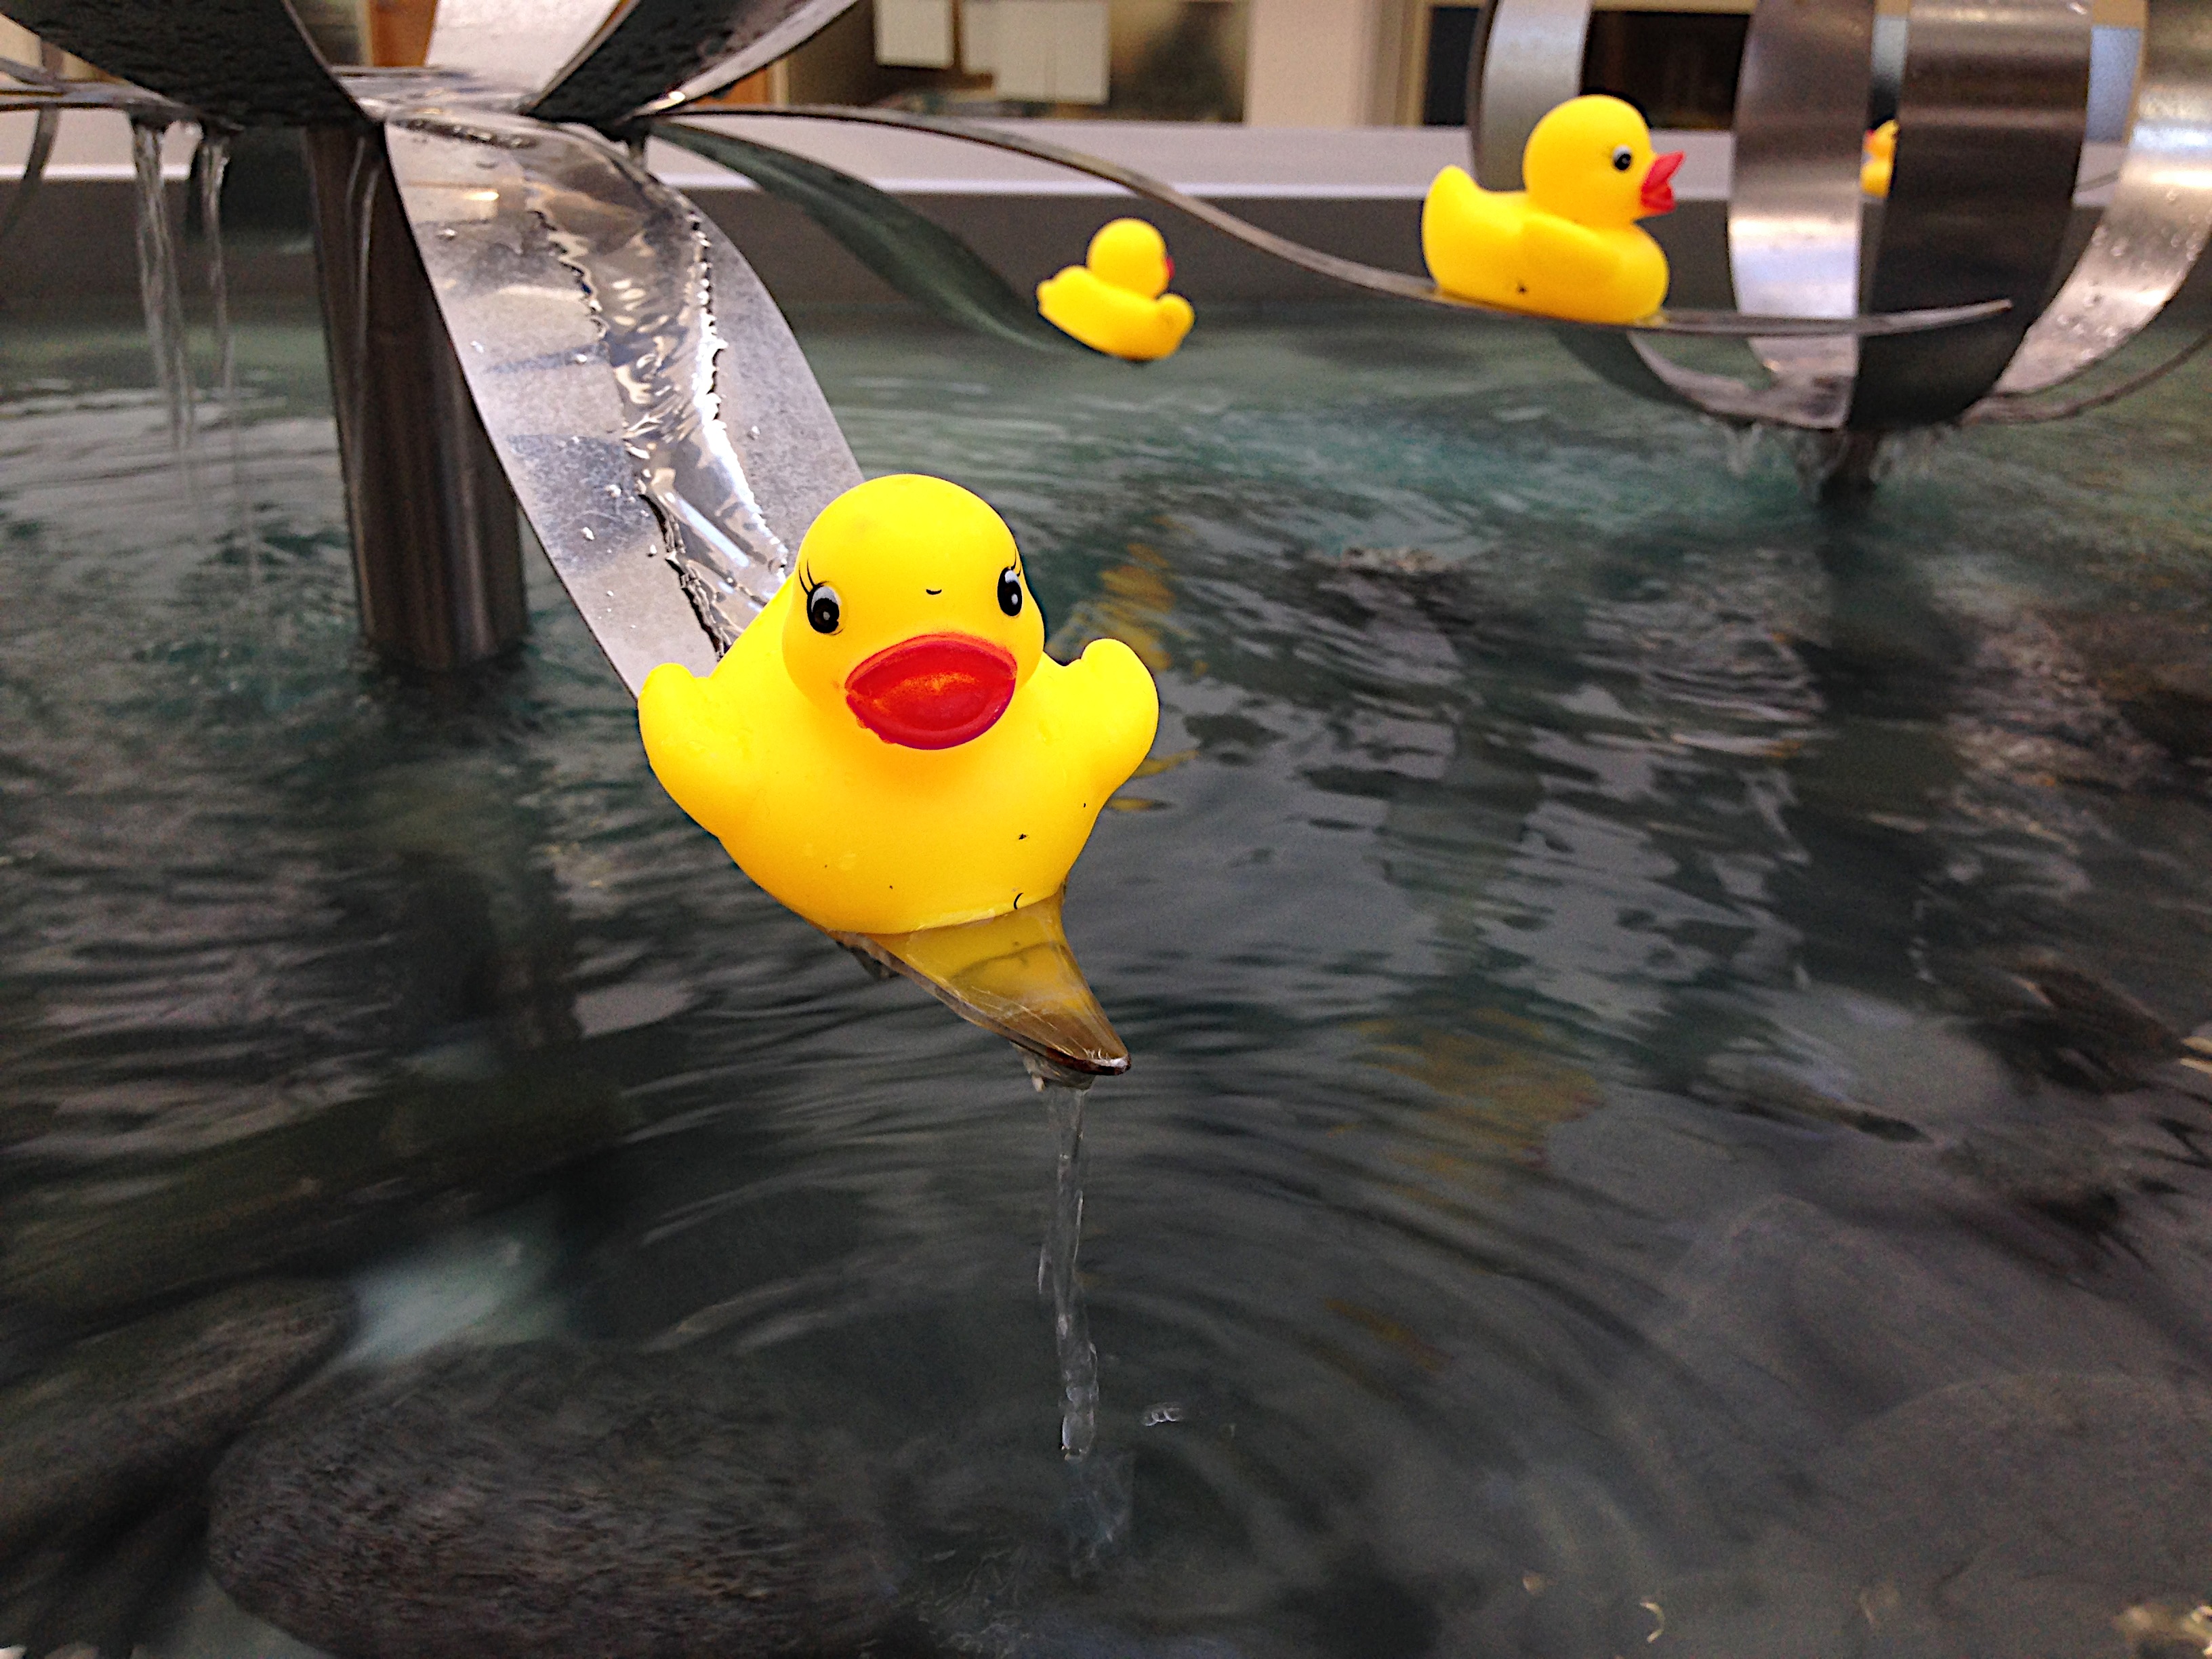
bird, duck, waterfowl, water bird, ducks geese and swans